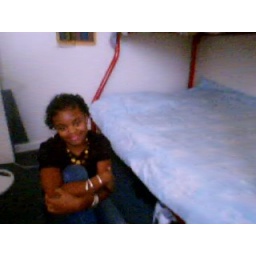
@ house in son room